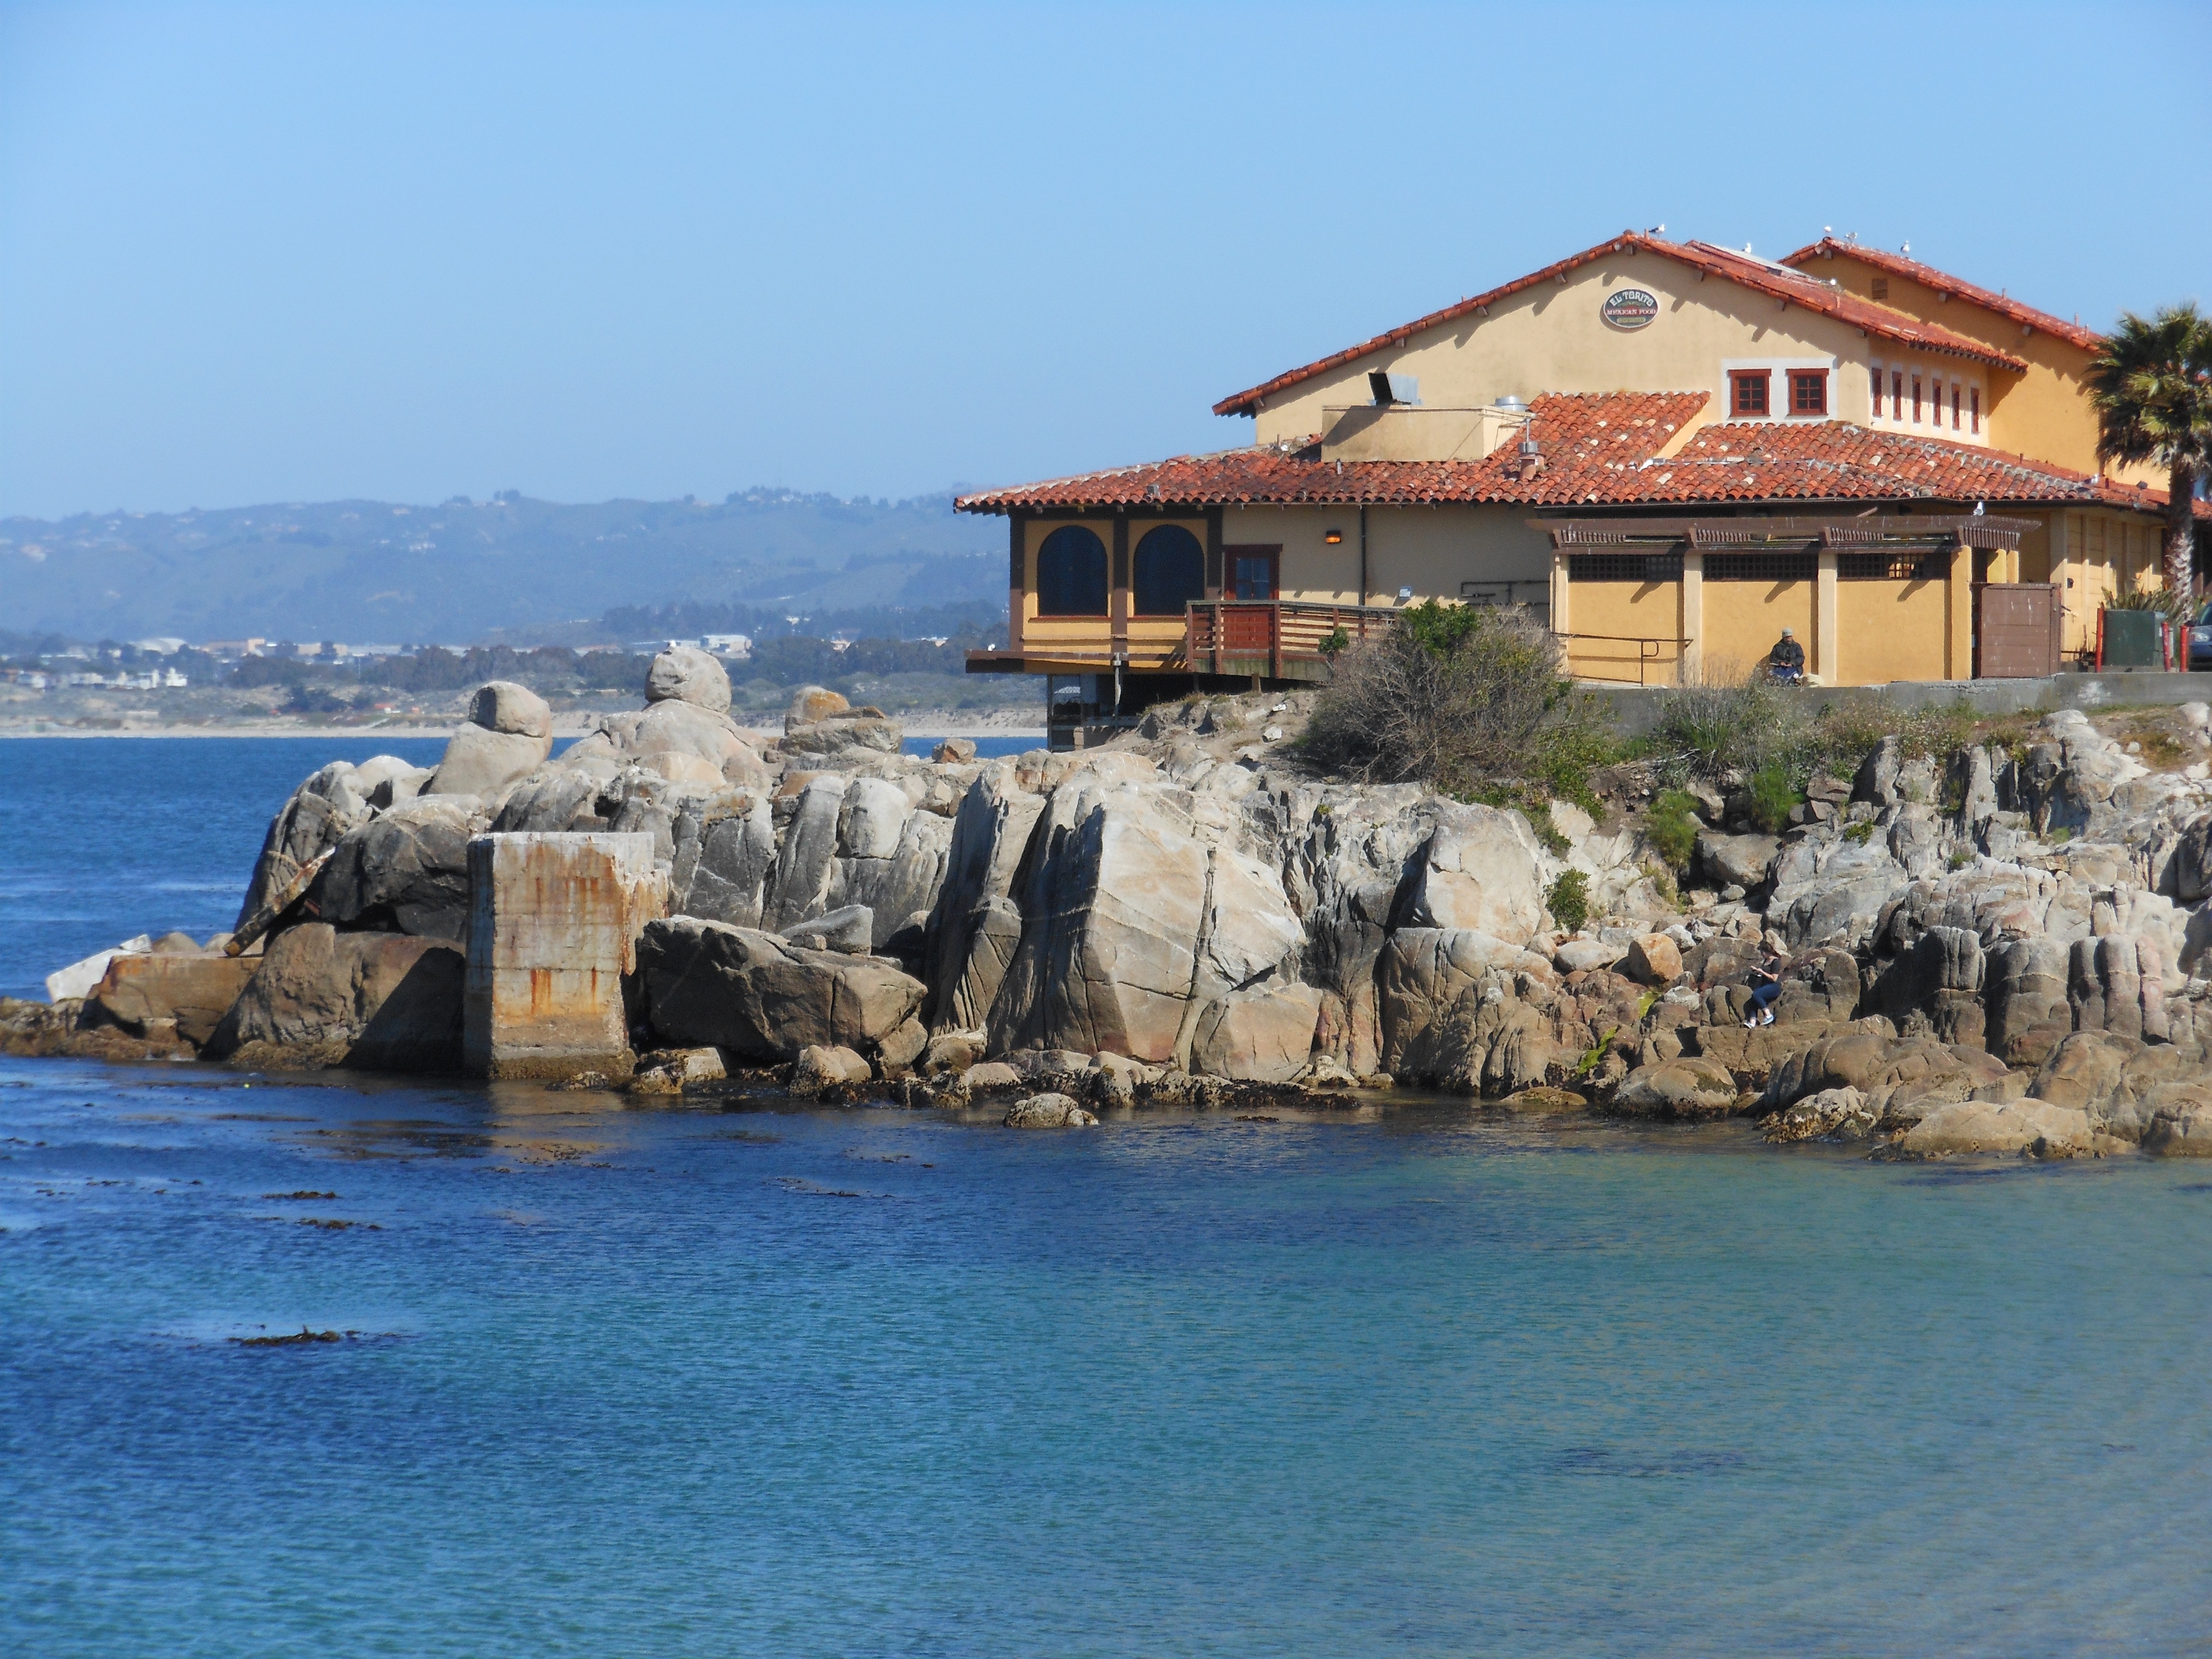
beach, sea, coast, ocean, house, shore, pier, vacation, cliff, cove, bay, tourism, terrain, california, hotel, resort, lodge, cape, santa monica